Mike Volpi

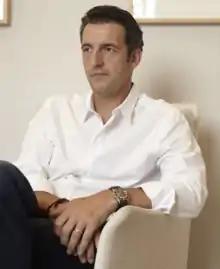
Mike Volpi in 2015

Michelangelo "Mike" Volpi (born 13 December 1966) is an Italian-American businessman and venture capitalist.